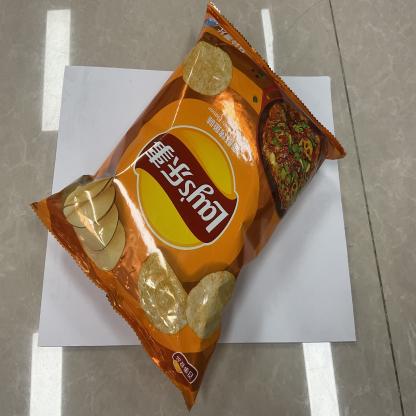
Label: plastics